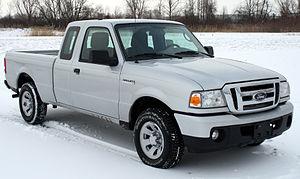
Le Ford Ranger est un pick-up tout terrain fabriqué par le constructeur américain Ford depuis 1983. Il en est actuellement à sa 3ᵉ génération.